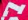
Number: 7